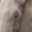
Label: elephant